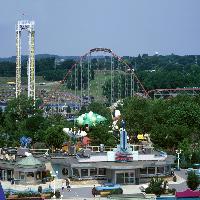
Weather: sun or clear